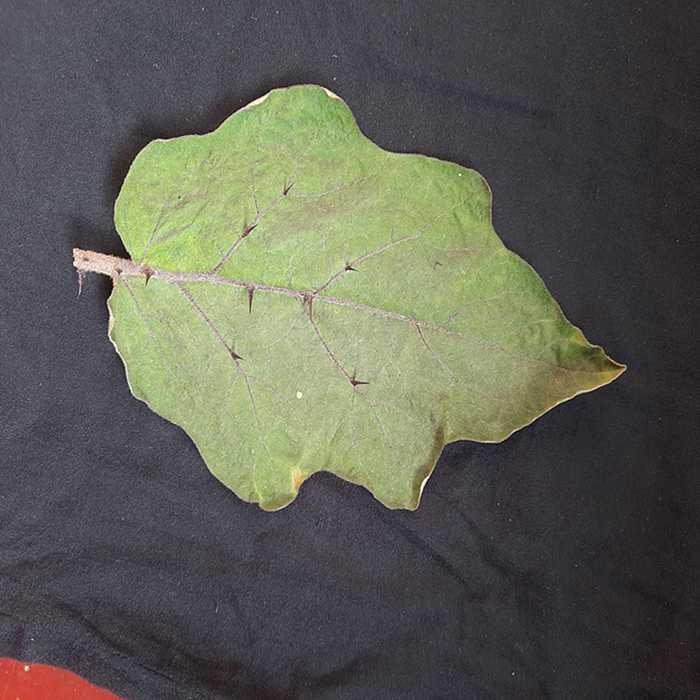
Plant: Eggplant
Label: Eggplant fresh leaf